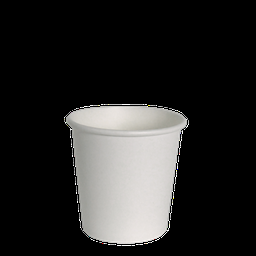
Label: paper